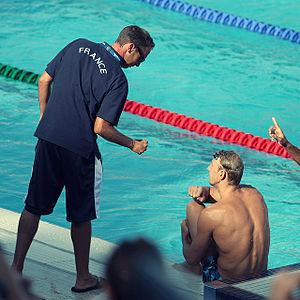
Le nageur français Alain Bernard avec son entraîneur Denis Auguin durant les Championnats du monde de natation 2009, Rome Italie.
Denis Auguin, né le 28 avril 1970, est un entraîneur de natation sportive.